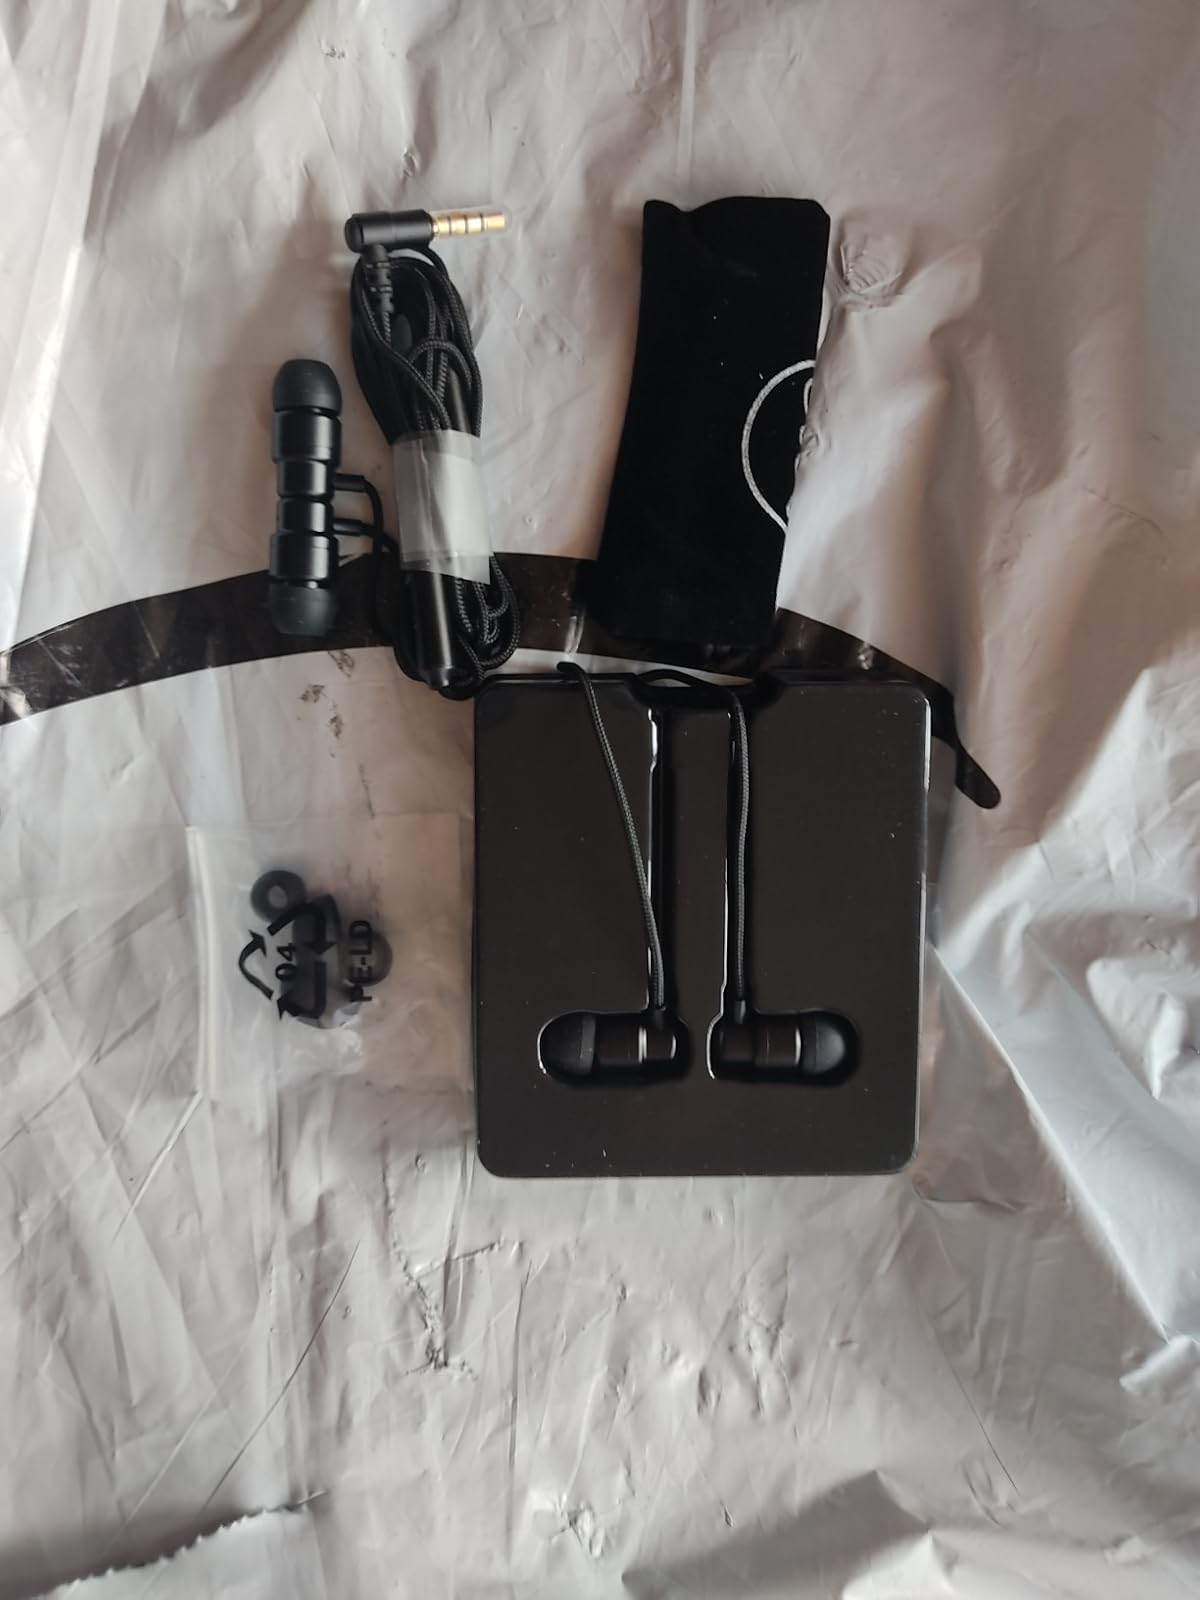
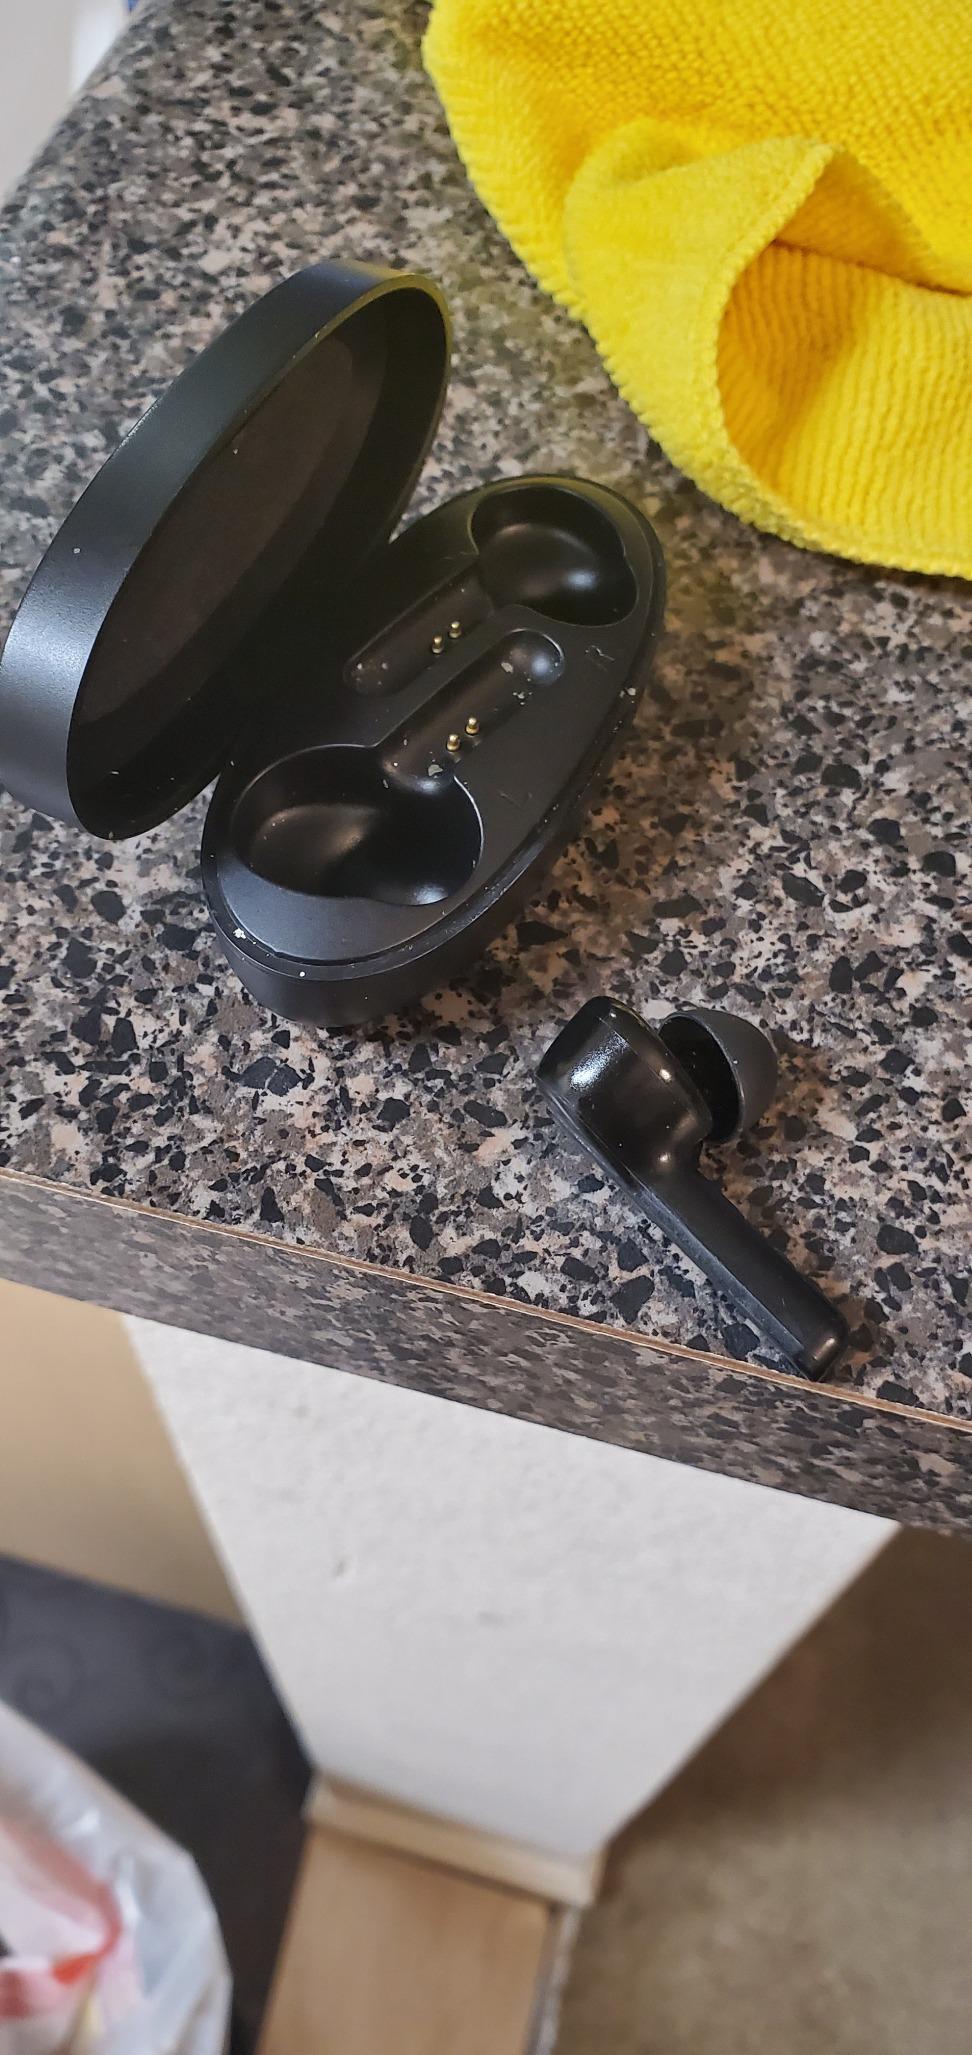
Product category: earbuds
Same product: no